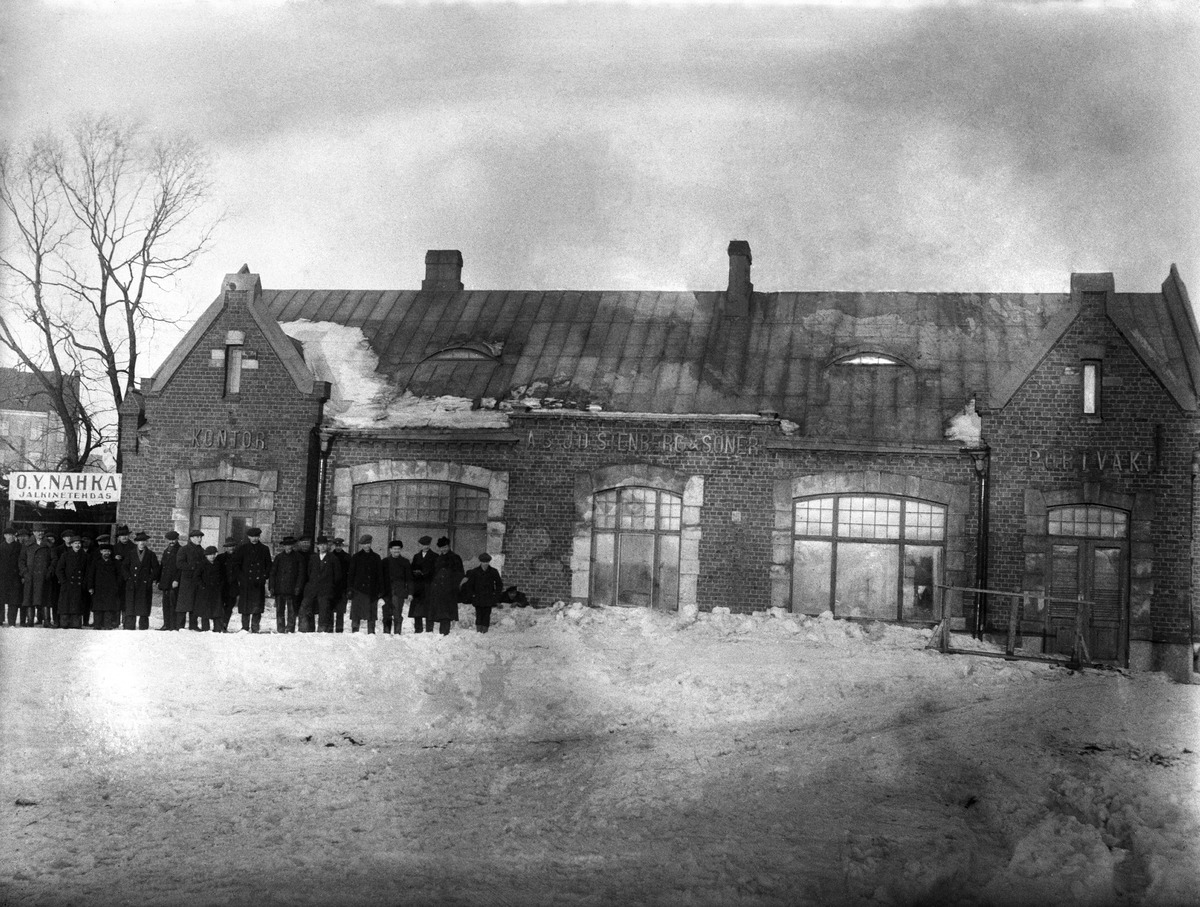
Jalkinetehdas Oy Nahka Ab:n tehdasrakennus Hakaniemenrannassa
sisällön kuvaus: Jalkinetehdas Oy Nahka Ab:n tehdasrakennus Hakaniemenrannassa. Tehdasrakennus on aikaisemmin ollut Ab J. D. Stenbergin konepajana. Hakaniemenranta 3. mustavalkoinen
Ajankohta: kuvausaika 1910 -luku n
Paikka: Suomi, Uusimaa, Helsinki, Siltasaari Helsinki, Hakaniemenranta 3
Aiheet: Oy Nahka Ab, tehtaat pienteollisuus, teollisuusrakennukset, tiilirakennukset, jalkineteollisuus